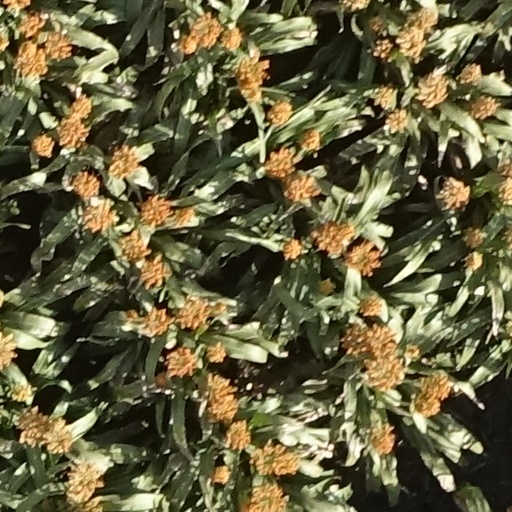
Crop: sorghum